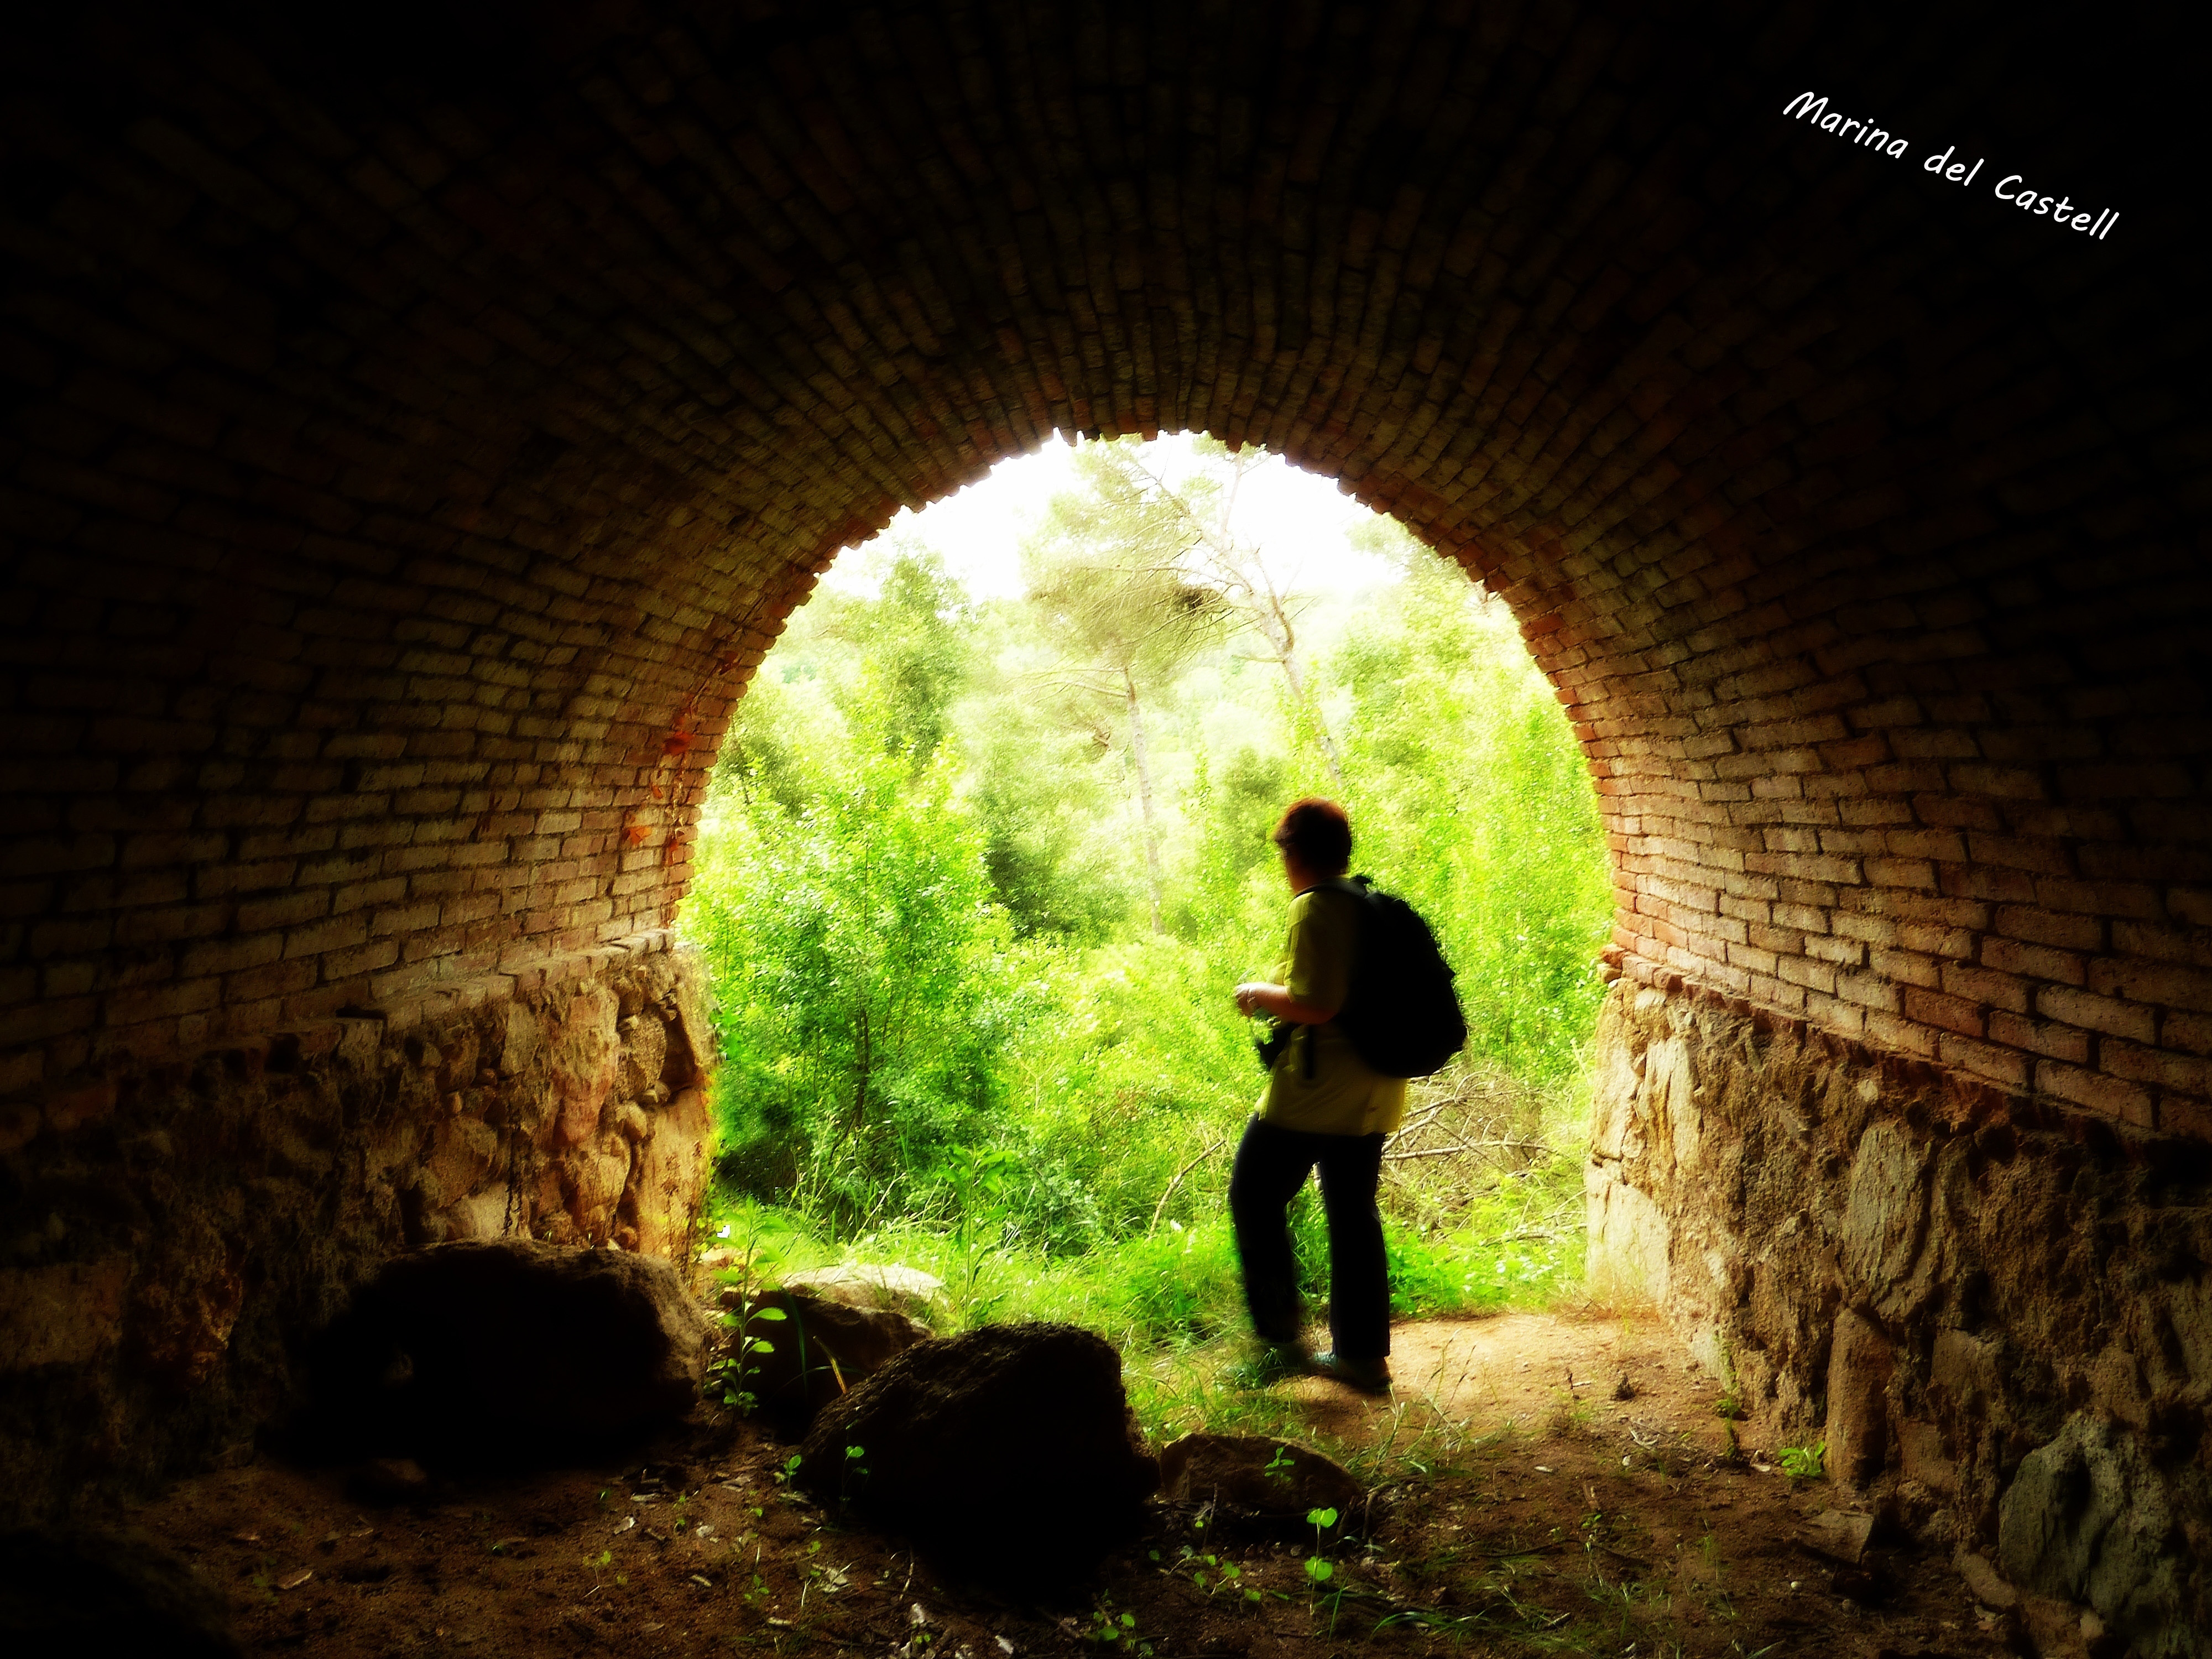
nature, rock, light, sunlight, stone, tunnel, wildlife, darkness, brick, fauna, infrastructure, tunel, ladrillo, naturaleza, luz, licht, roca, piedra, pierre, natur, lumiere, silvestre, pedra, felsen, natura, stein, rocher, roccia, luce, llum, maresme, wildlebende, galleria, argentona, brique, sasso, ziegelstein, mattone